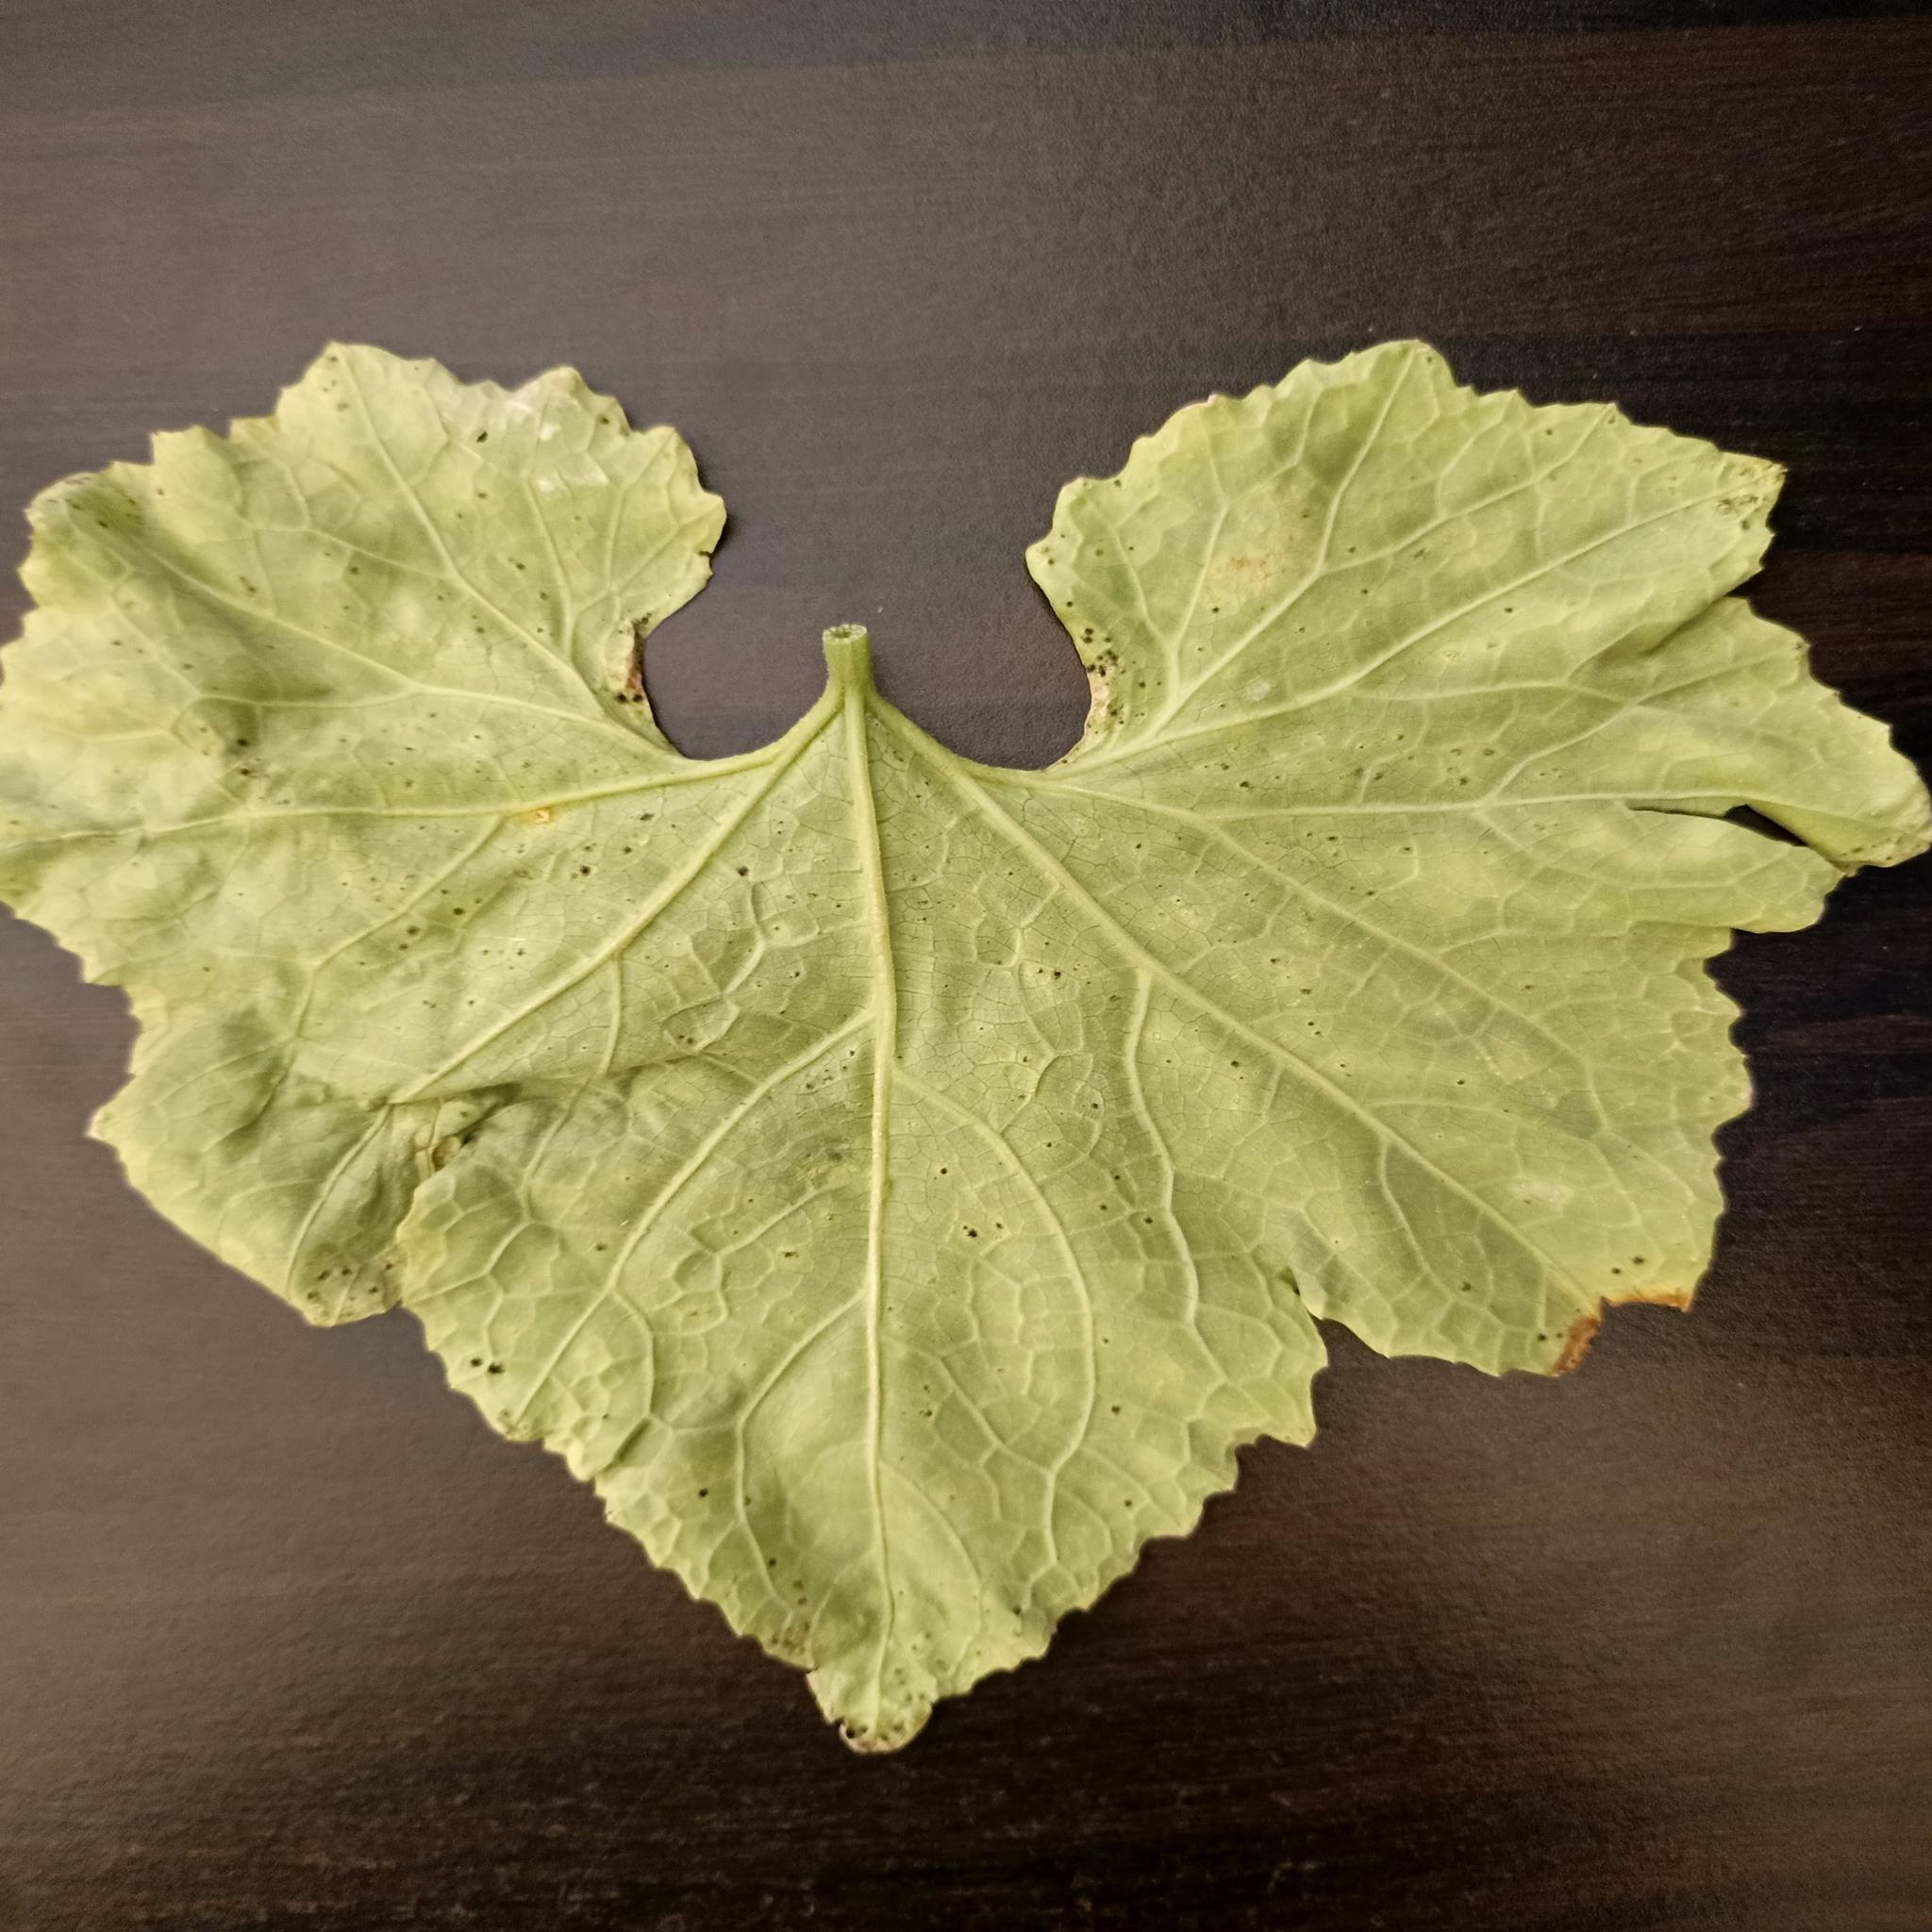
Label: Leaf curl